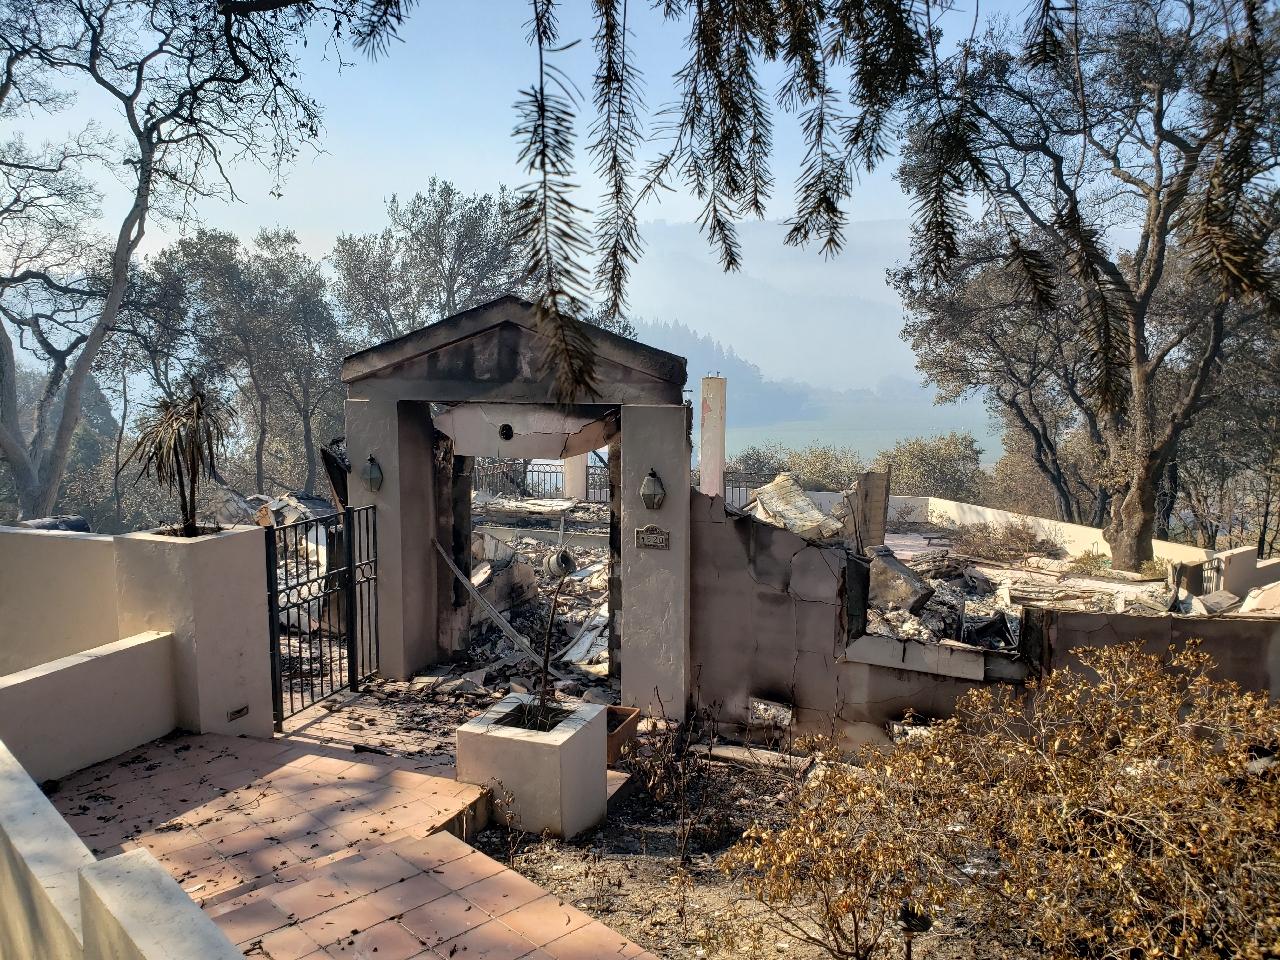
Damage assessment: destroyed